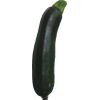
Label: Zucchini dark 1